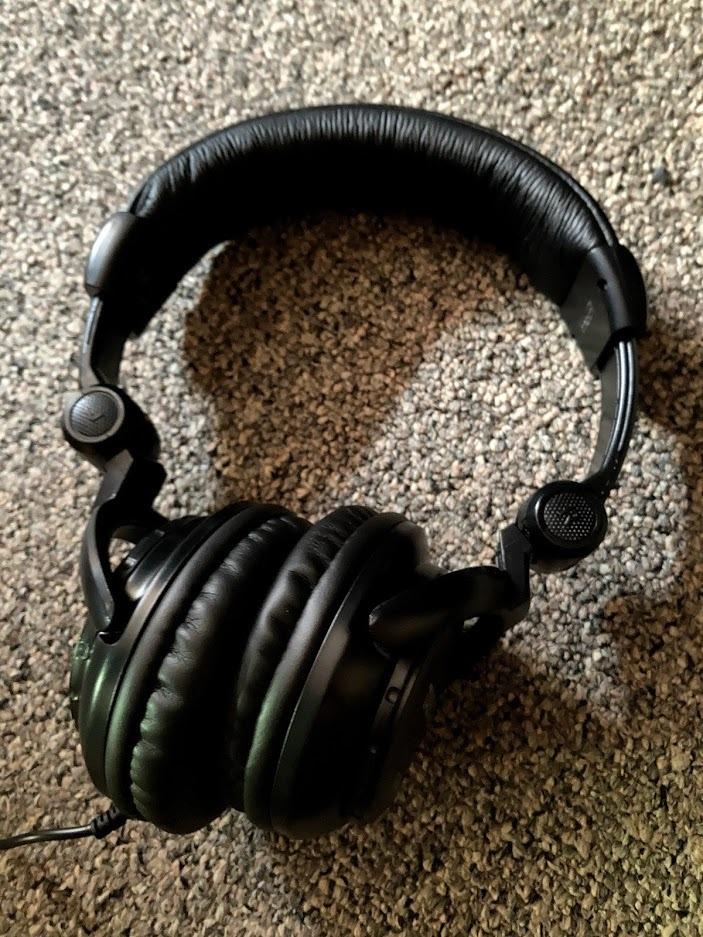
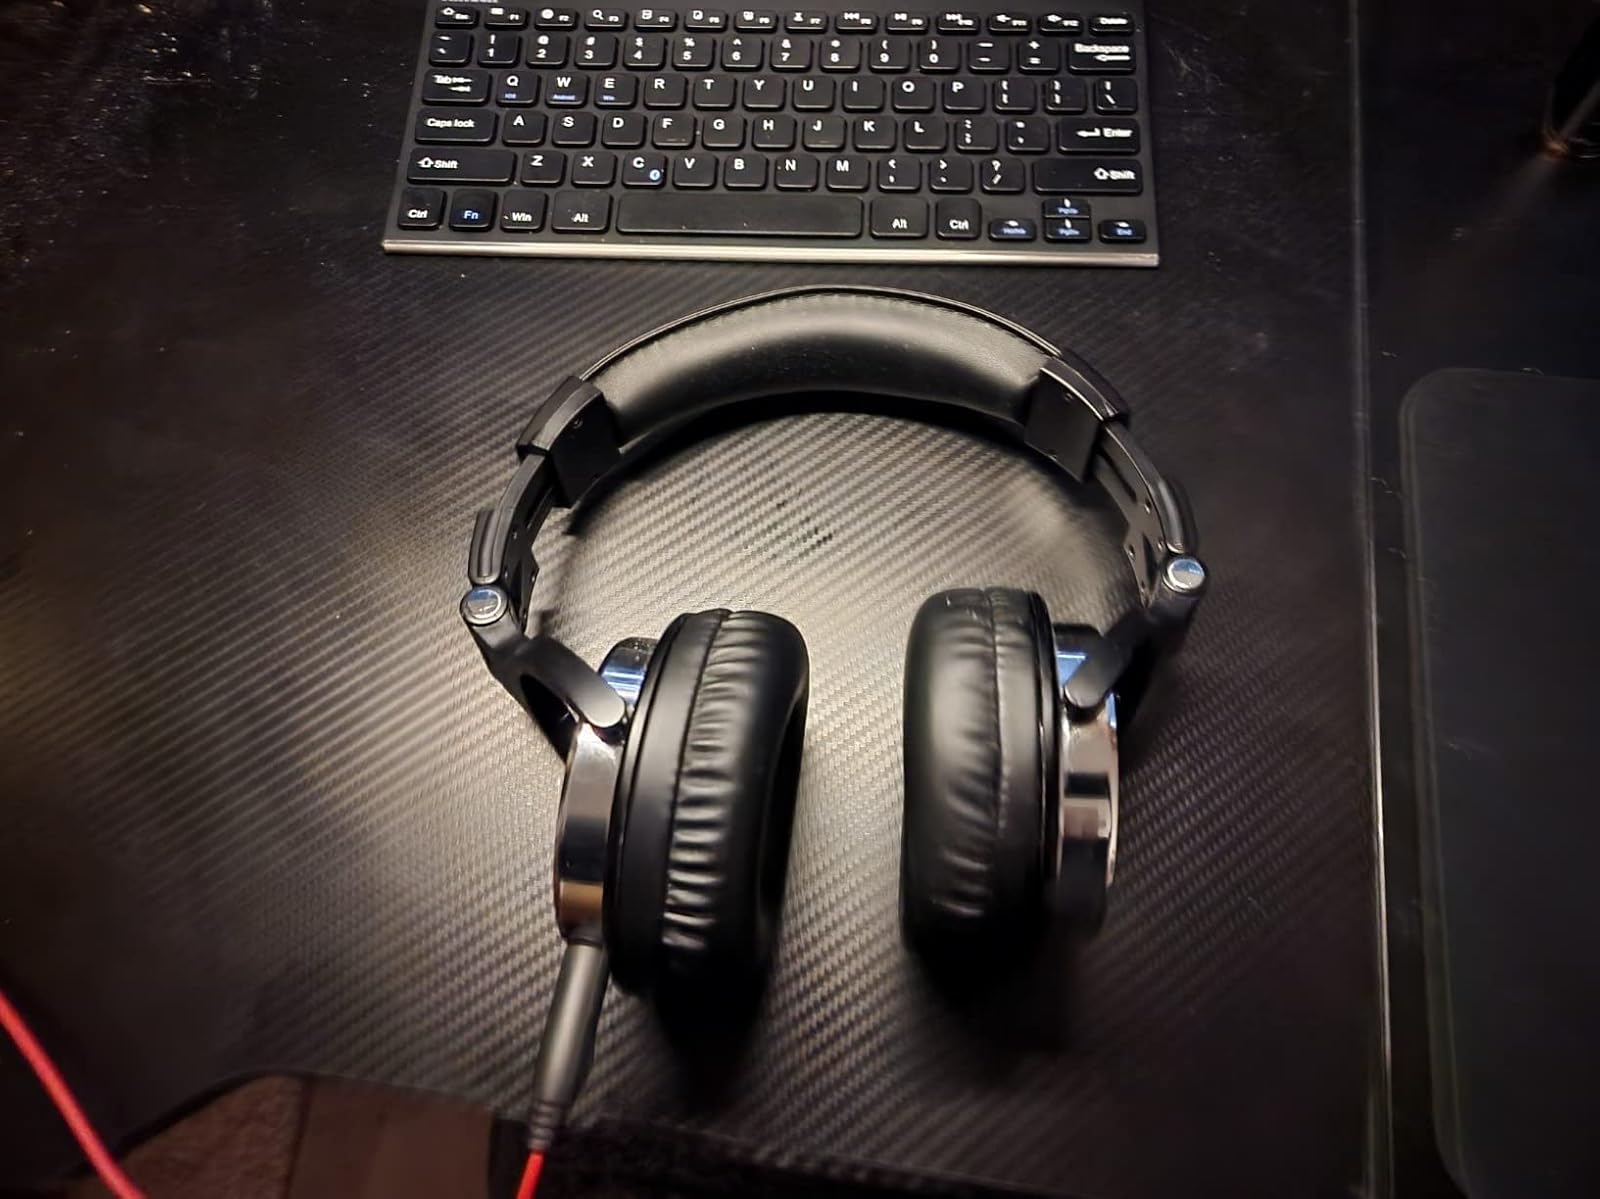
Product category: headphones
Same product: no